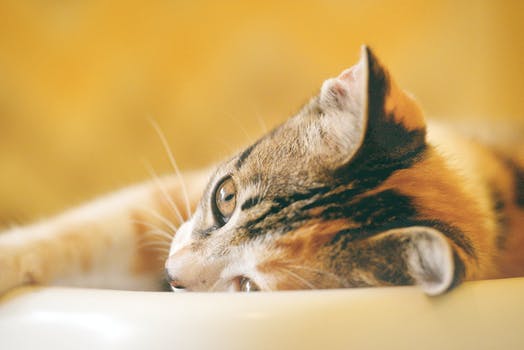
Label: No Watermark